Water-sensitive urban design

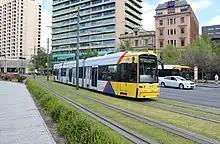
A tram running on green tracks in Adelaide, Australia. Replacing impermeable surfaces with grassy surfaces reduces stormwater runoff, among other environmental benefits.

Water-sensitive urban design (WSUD) is a land planning and engineering design approach which integrates the urban water cycle, including stormwater, groundwater, and wastewater management and water supply, into urban design to minimise environmental degradation and improve aesthetic and recreational appeal. WSUD is a term used in the Middle East and Australia and is similar to low-impact development (LID), a term used in the United States; and Sustainable Drainage System (SuDS), a term used in the United Kingdom.